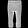
Label: Trouser